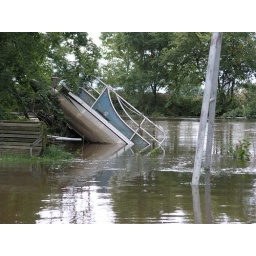
View from driveway looking at the pontoon boat in the river